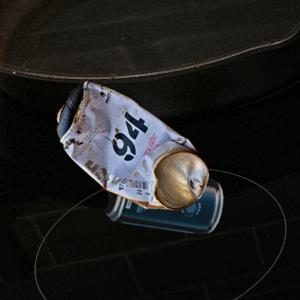
Label: cans